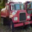
Label: truck